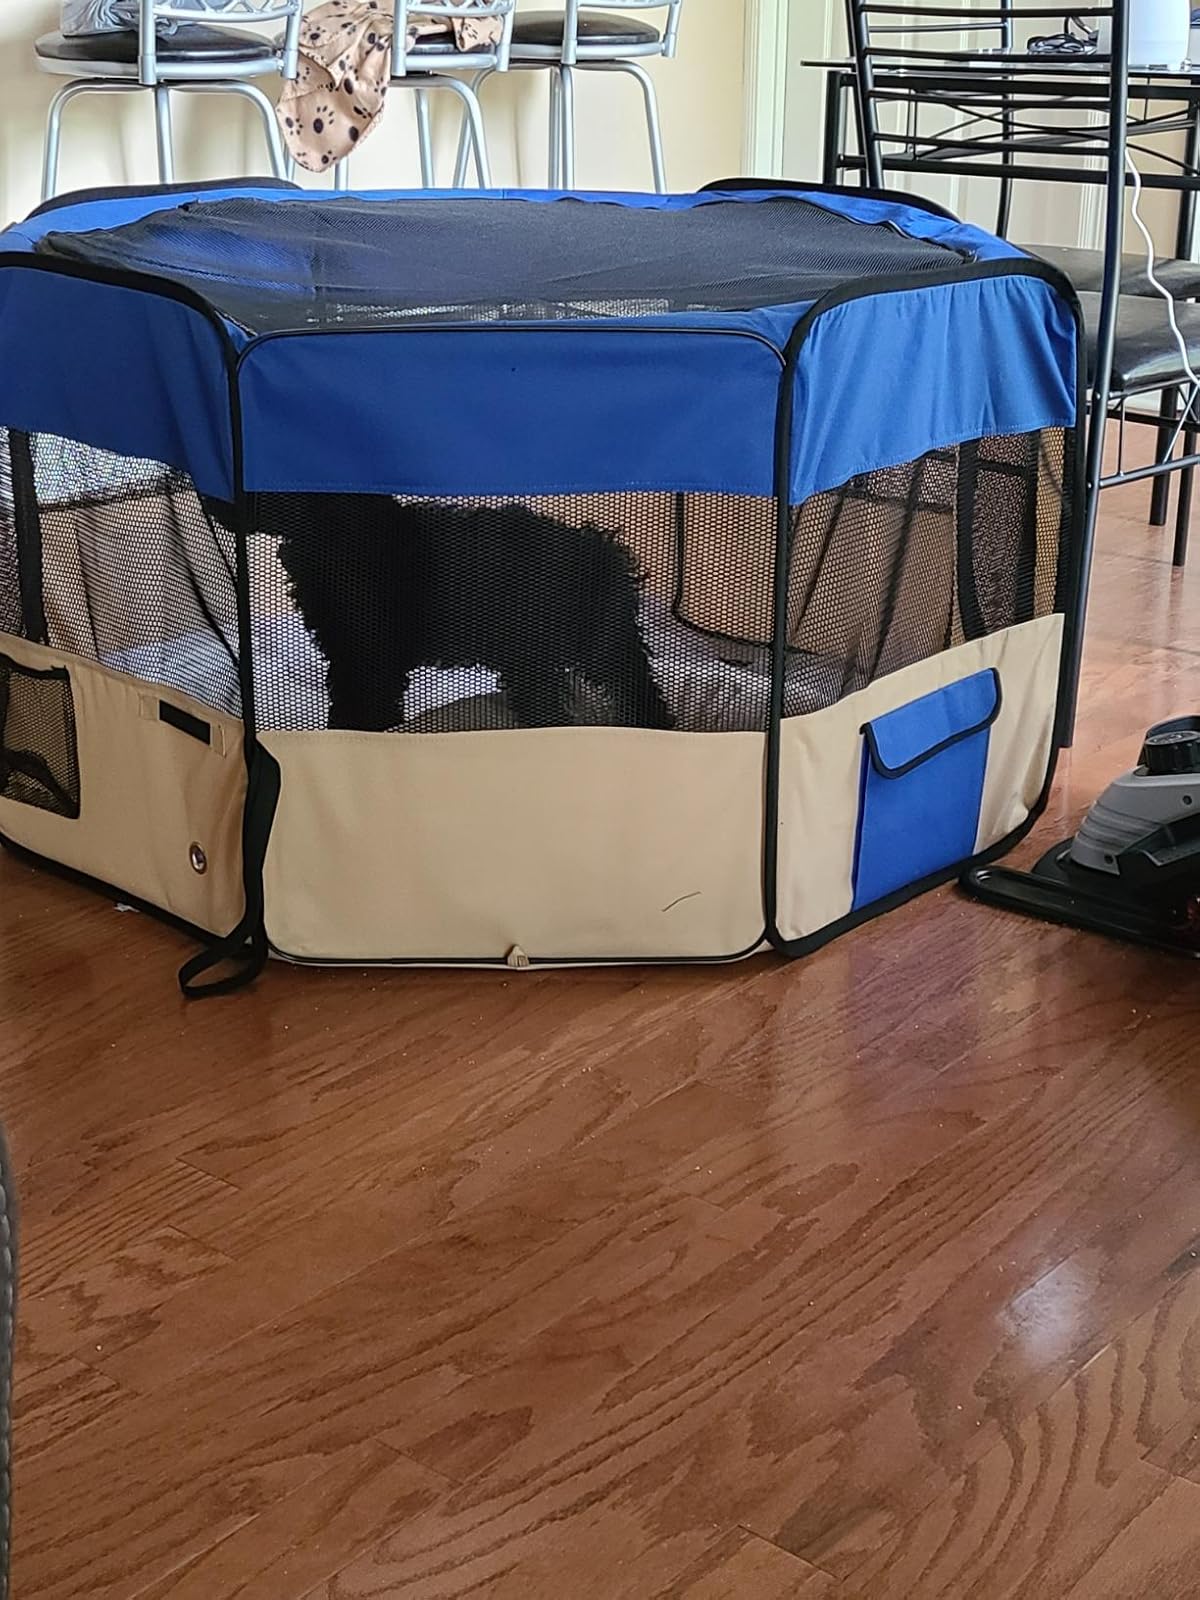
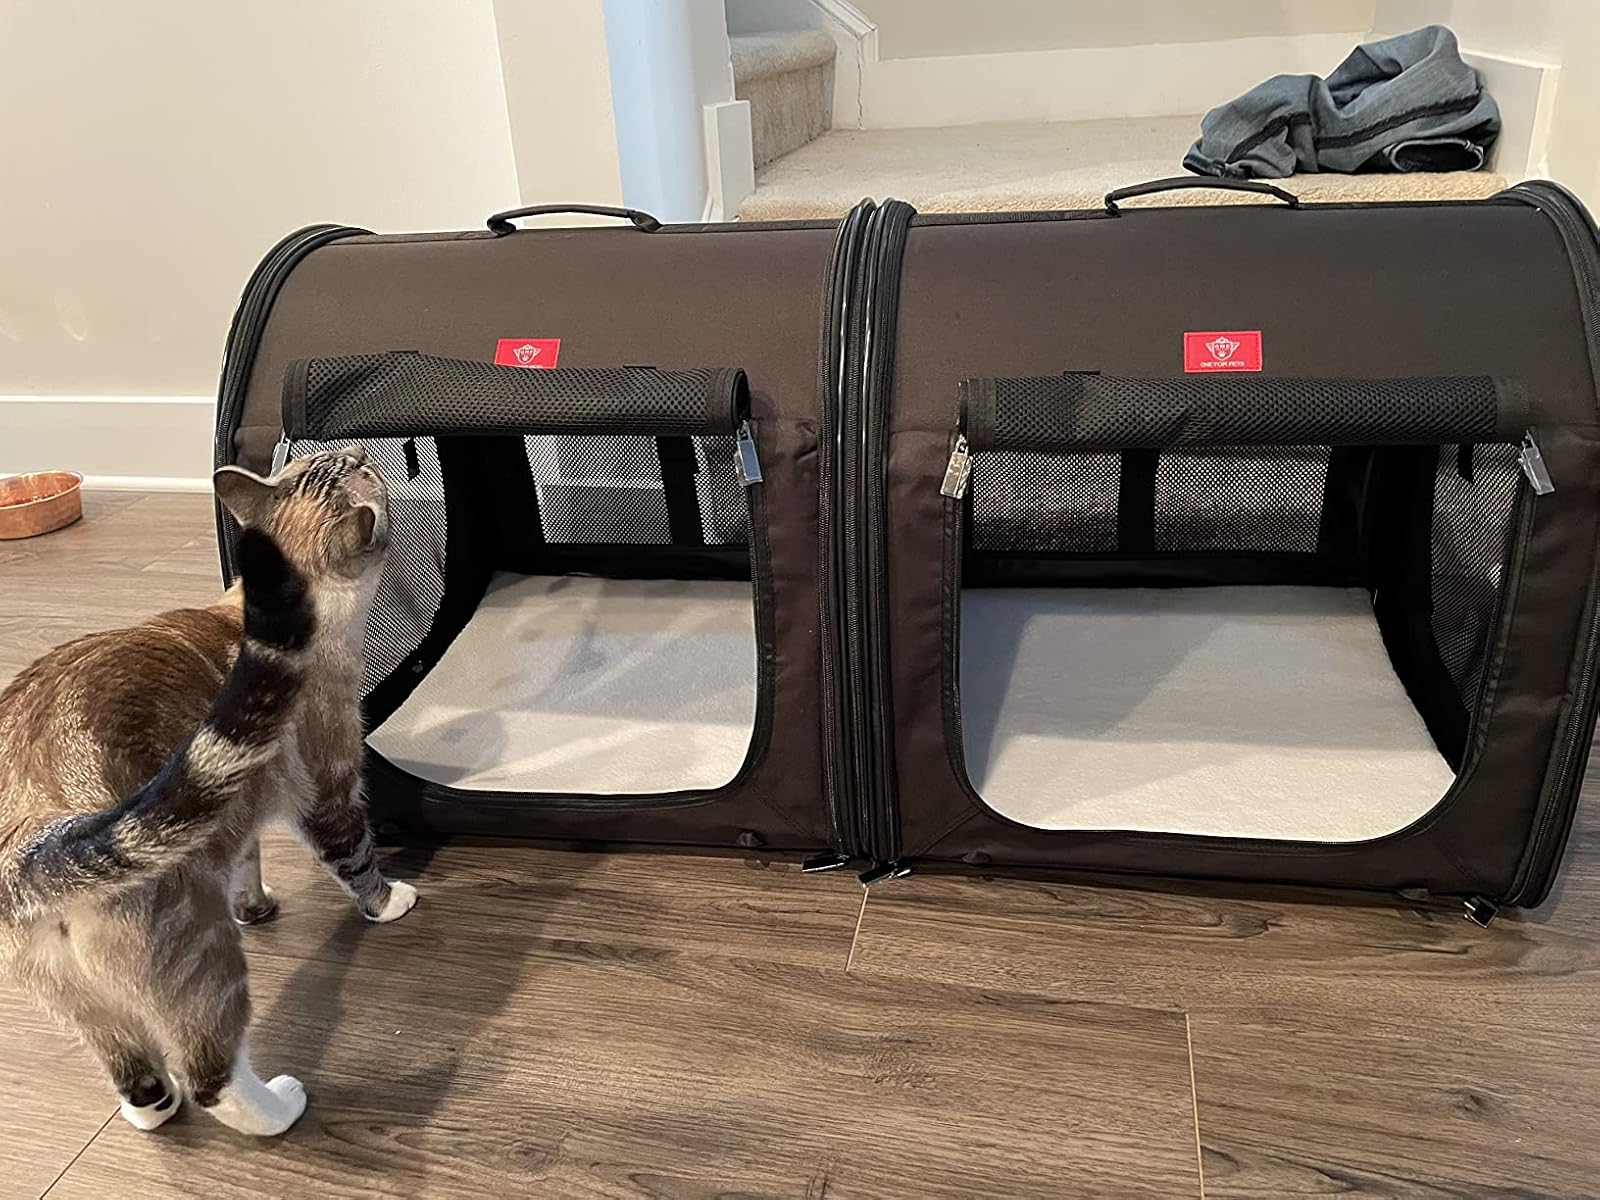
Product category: items_kennel
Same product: no